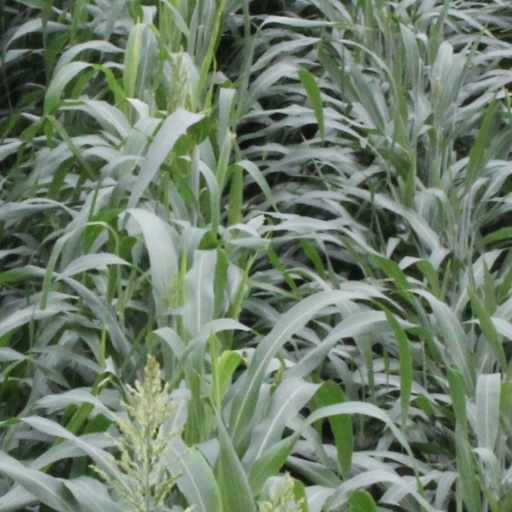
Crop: sorghum